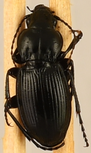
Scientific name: Cyclotrachelus torvus
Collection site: Northern Great Plains Research Laboratory NEON (NOGP), plot NOGP_001